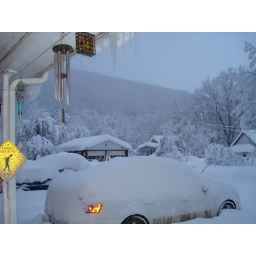
this makes the fourth time in three days having to clear my car